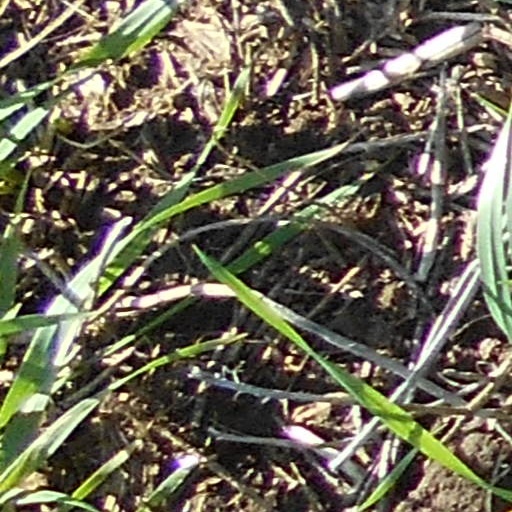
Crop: wheat